Victory! The Battle for Europe

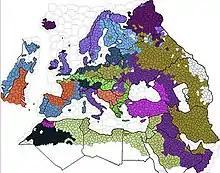
Final map from Game 87 of "Victory!"

Rolling Thunder Games, Inc. announced the game's launch in the September–October 1991 issue of "Paper Mayhem" magazine. It is a closed-end play-by-mail wargame. Game turns are on a 15 or 21-day turnaround schedule.